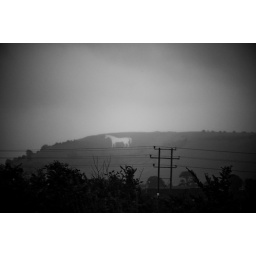
Photo of The Westbury white horse in Westbury in black and white. Shot in Westbury 2009